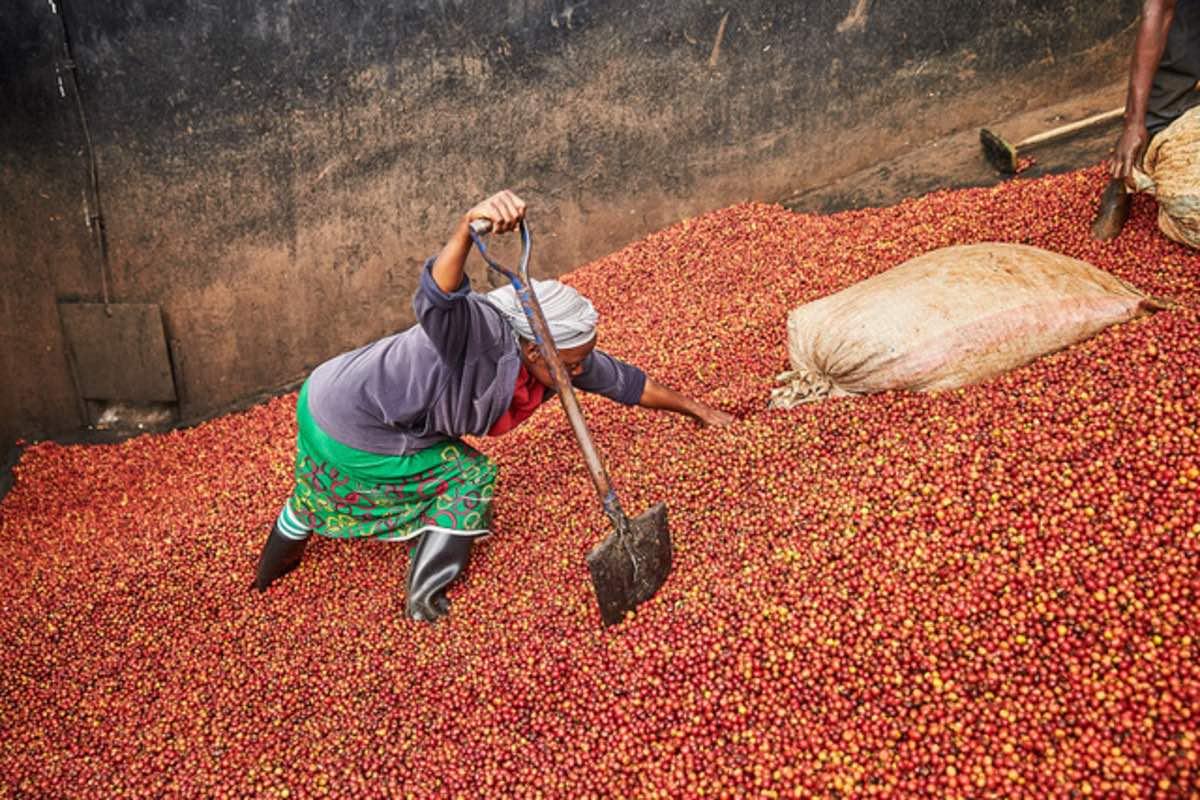
Mwanamke mkulima anayejishughulisha na shughuli za kilimo cha kibiashara cha kahawa, akiwa tayari amekwisha kamilisha zoezi la kuvuna kahawa hiyo kwa kuikusanya vizuri sehemu moja na kuifungasha vizuri ili kuweza kurahisisha zoezi la kuchukua na kupeleka katika la uchakataji na kisha kwenda sokoni kwa ajili ya kuuza.